Twentieth Air Force

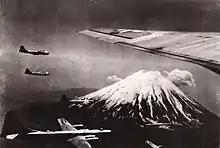
73d Bombardment Wing, 498th Bombardment Group B-29s flying near Mount Fuji, Japan, 1945

The Marianas chain of islands, consisting primarily of Saipan, Tinian, and Guam, were considered as being ideal bases from which to launch B-29 Superfortress operations against Japan. The islands were about 1500 miles from Tokyo, a range which the B-29s could just about manage. Most important of all, they could be put on a direct supply line from the United States by ship. The XXI Bombardment Command had been assigned the overall responsibility of the B-29 operations out of the Marianas bases.